Masters Tournament

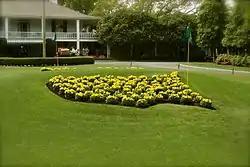
Masters logo at the club entrance

The idea for Augusta National originated with Bobby Jones, who wanted to build a golf course after his retirement from the game. He sought advice from Clifford Roberts, who later became the chairman of the club. They came across a piece of land in Augusta, Georgia, of which Jones said: "Perfect! And to think this ground has been lying here all these years waiting for someone to come along and lay a golf course upon it."